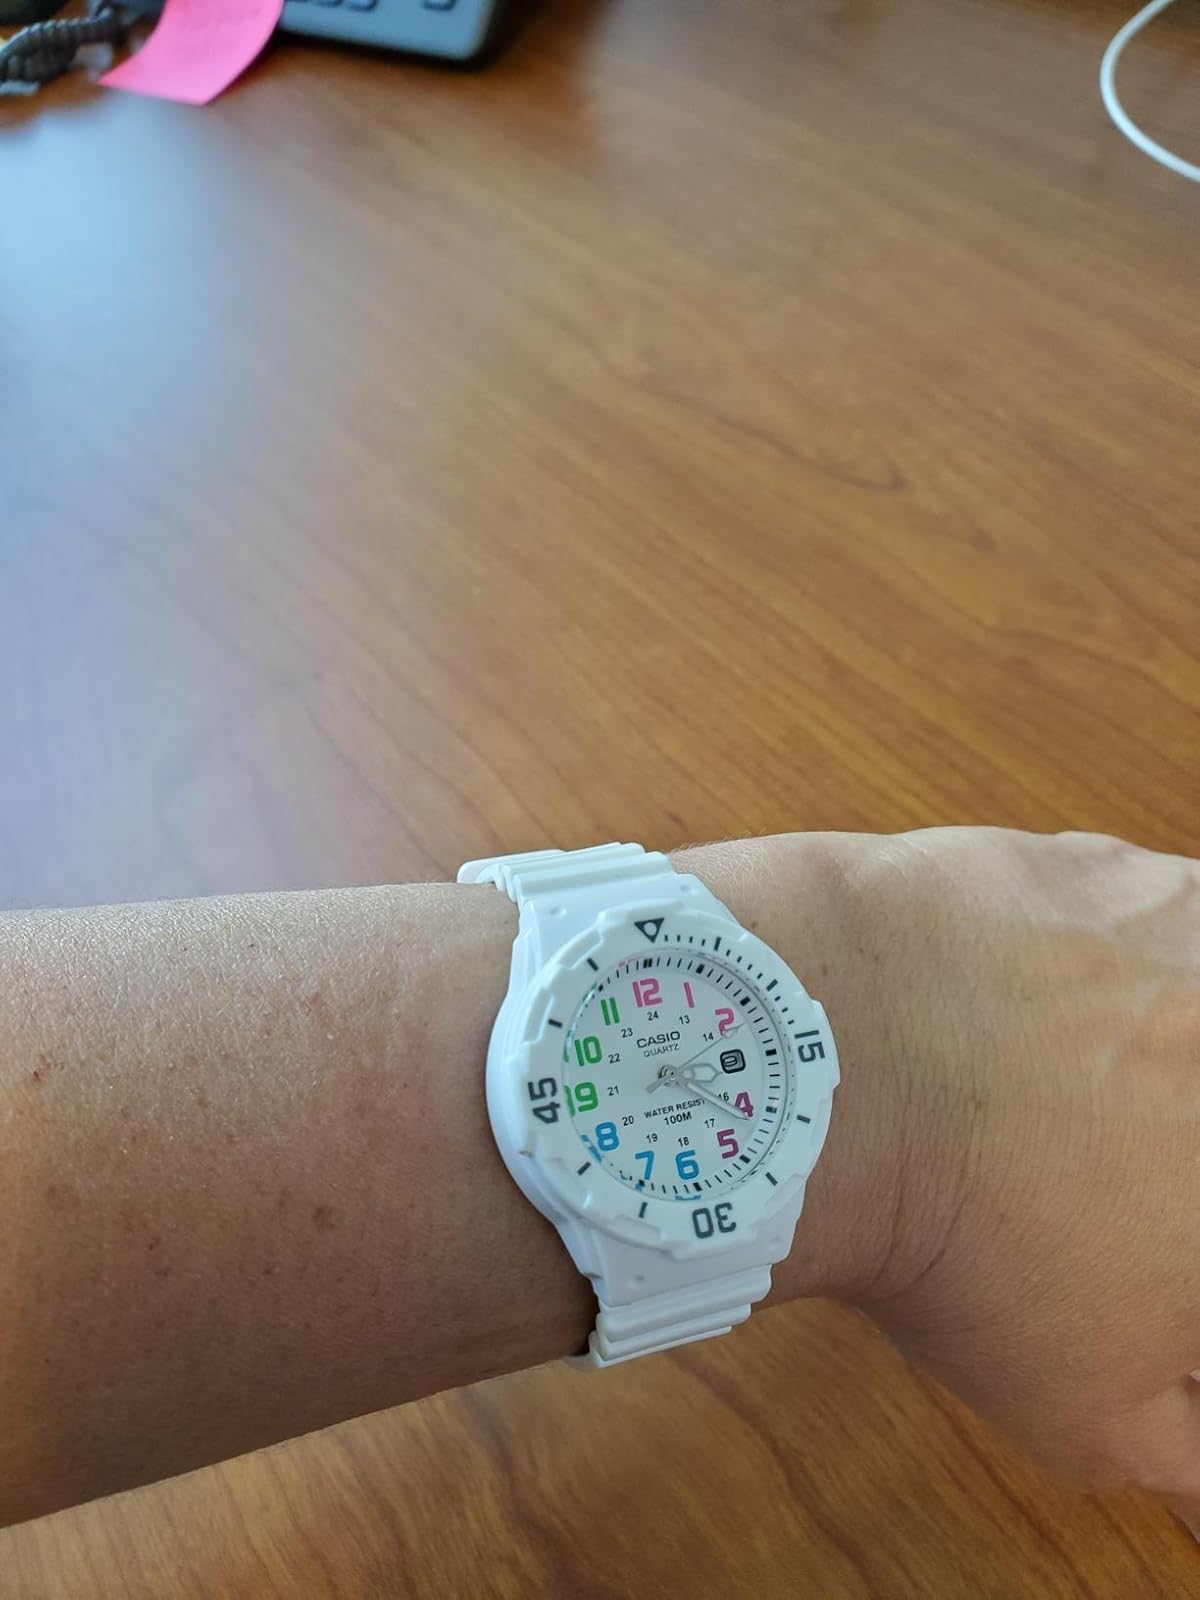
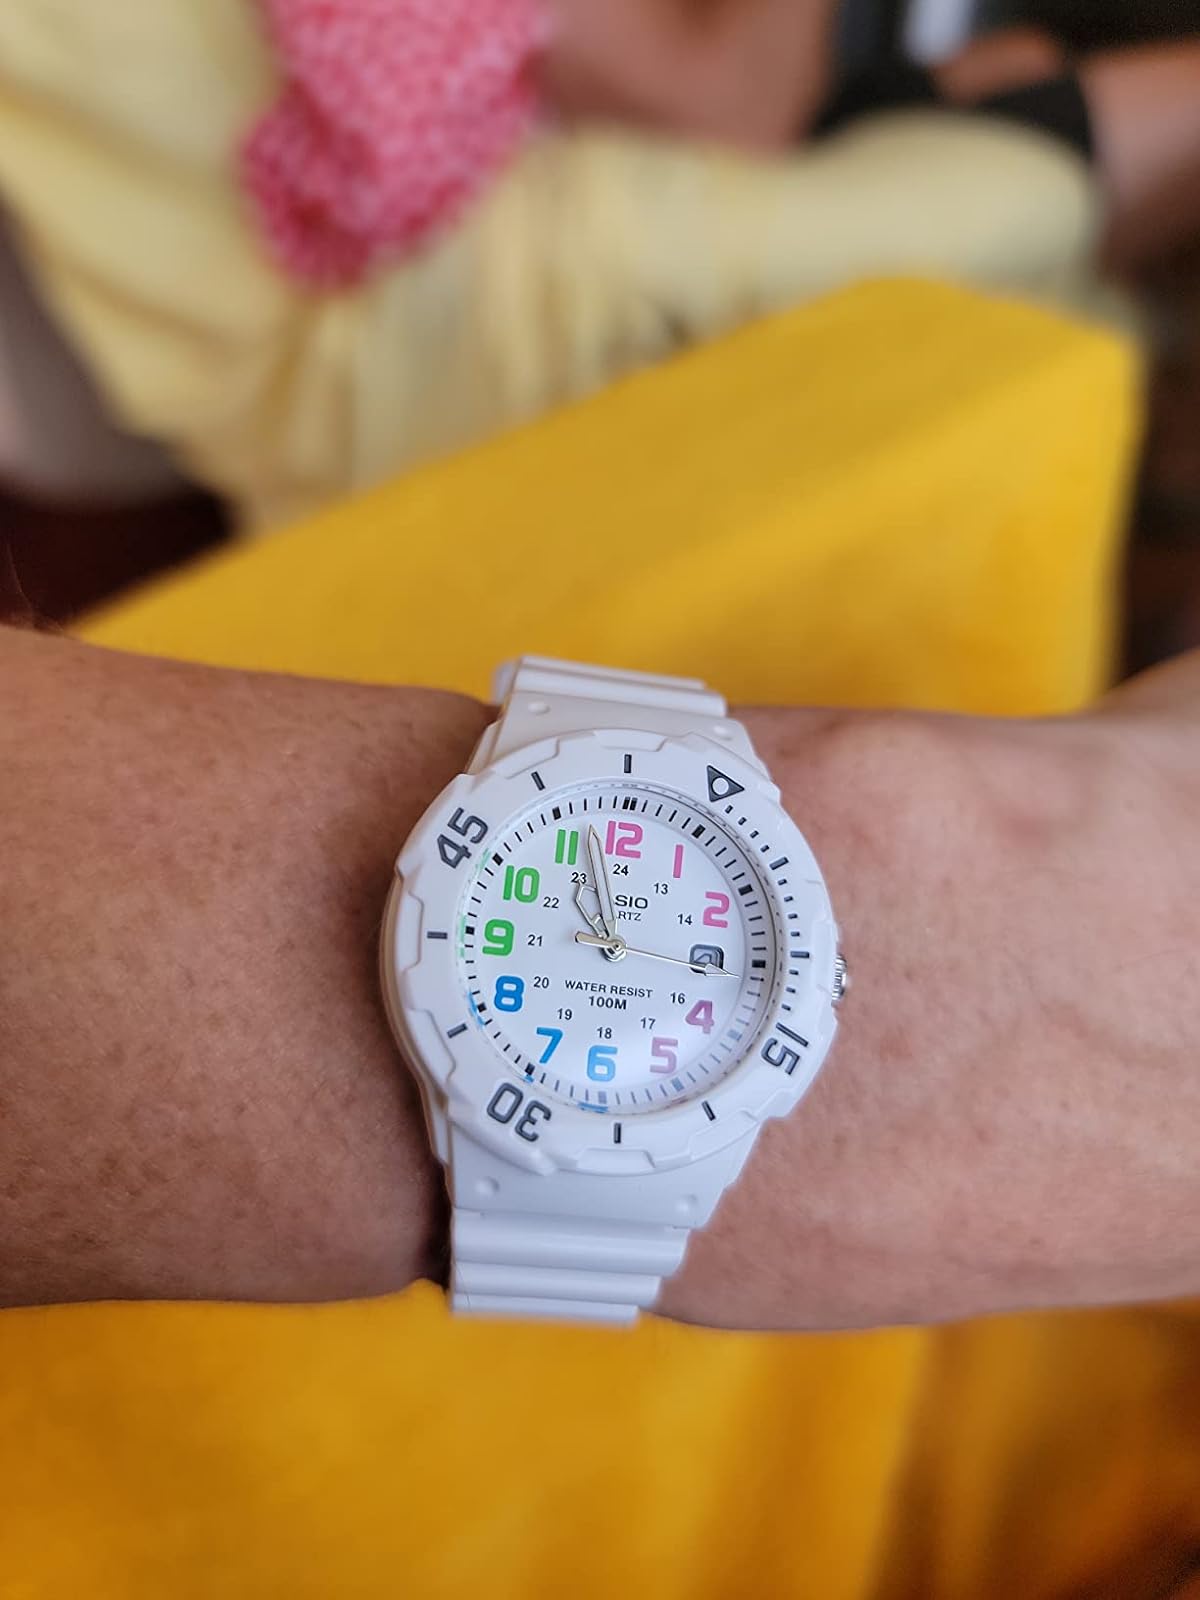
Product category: accessories_watch
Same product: yes